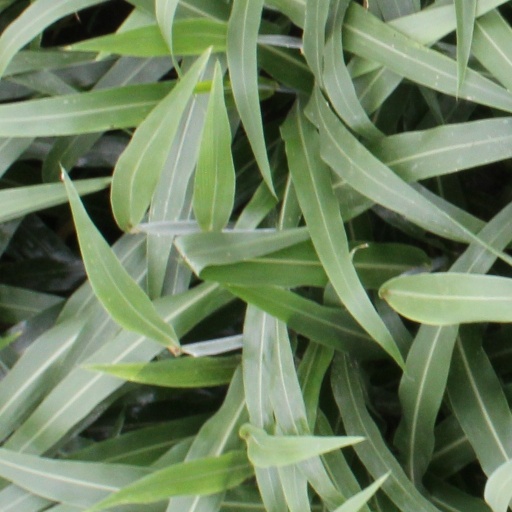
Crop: sorghum